John Cooper (British Army officer)

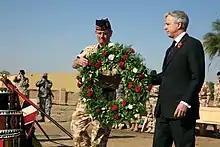
British Army Lt. Gen. John Cooper (left), the Multi National Forces Iraq deputy commanding general, and the United Kingdom’s Ambassador to Iraq, His Excellency Christopher Prentice, place a wreath at a memorial marker during an Armistice Day rededication ceremony for the newly restored British Royal Air Force Cemetery in Habbaniyah, Iraq, Nov. 11. Two minutes of silence was observed in remembrance of the men and women who perished defending the nearby RAF Habbaniya.

In November 1997, Cooper was appointed to a high staff position as Deputy Assistant Chief of Staff, G3 (O&D) in HQ LAND, where he had responsibility for implementing recommendations arising from the Strategic Defence Review. He attended the Higher Command and Staff Course in 1998, and was promoted colonel on 30 June 1998. He was officially promoted to brigadier on 31 December 1999, with seniority from 30 June 1999, having taken command of the 12th Mechanised Brigade in November 1999. The brigade deployed to Bosnia in 2000. He was appointed to the honorary position of KOSB's Colonel of the Regiment on 9 February 2001 and held that post until the regiment was disbanded with its merger into the Royal Regiment of Scotland on 28 March 2006, when he became a Deputy Colonel of the new regiment. He was appointed the Chief of the Defence Staff's liaison officer to the Chairman of the Joint Chiefs of Staff in the Pentagon (United States) in Washington DC in 2002. He then assumed the appointment of Chief of Staff, Field Army, HQ Land Command.